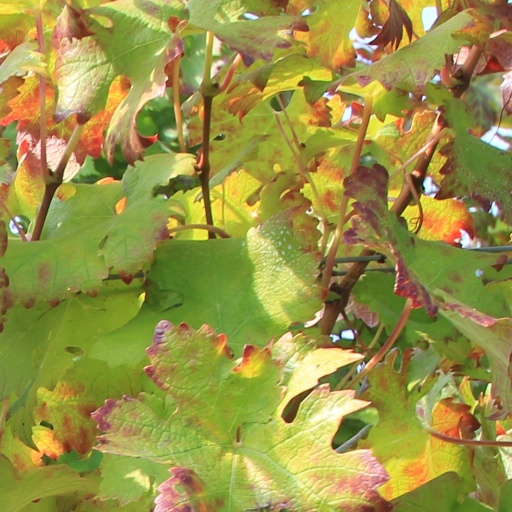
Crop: grape